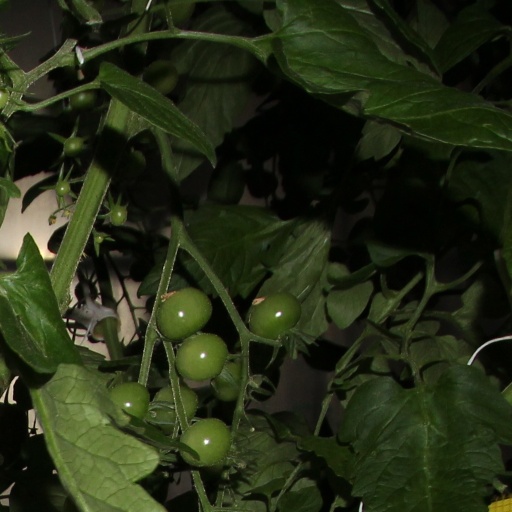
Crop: tomato